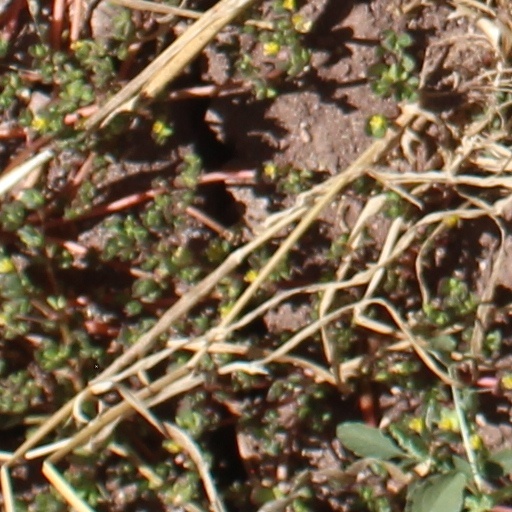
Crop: wheat